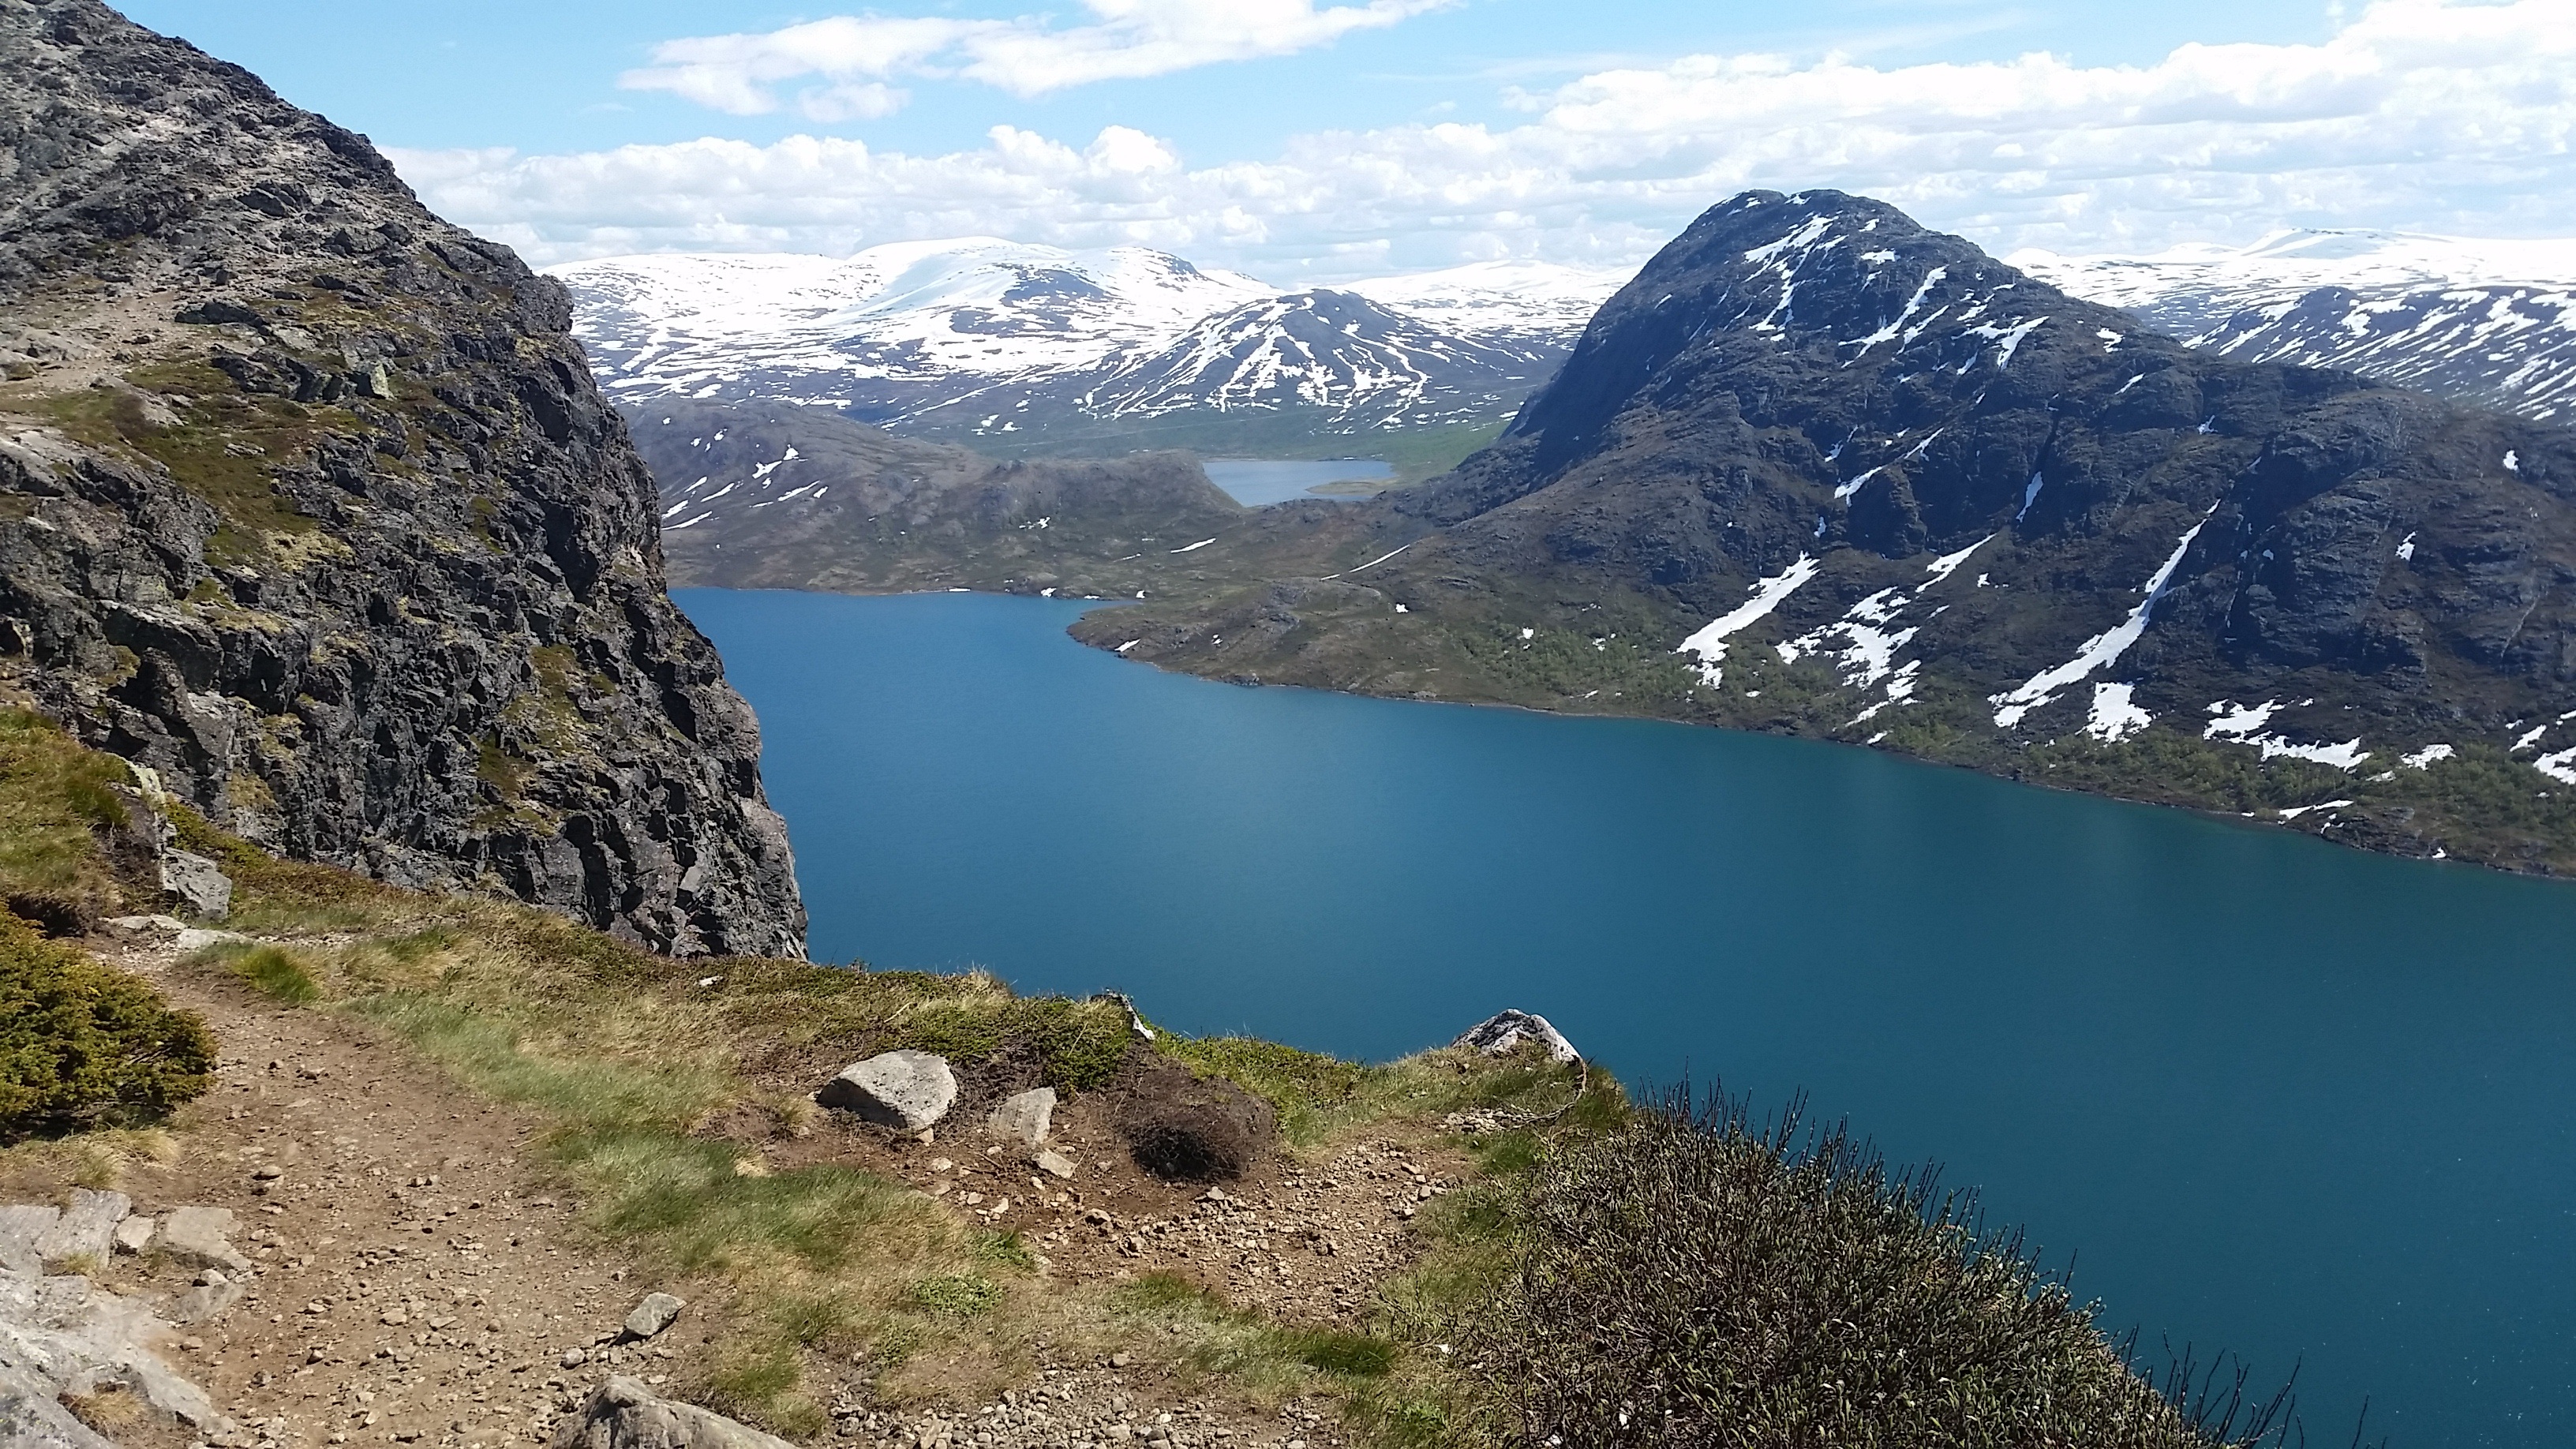
landscape, sea, mountain, lake, adventure, mountain range, fjord, reservoir, terrain, ridge, alps, sc, fell, loch, crater lake, norway, scandinavia, moraine, landform, mountain pass, geographical feature, mountainous landforms, glacial landform